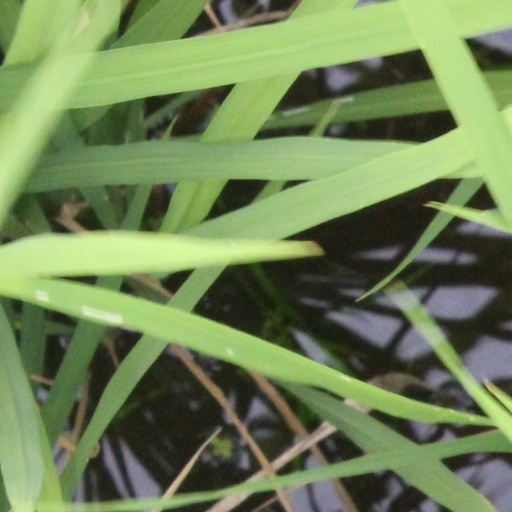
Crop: rice